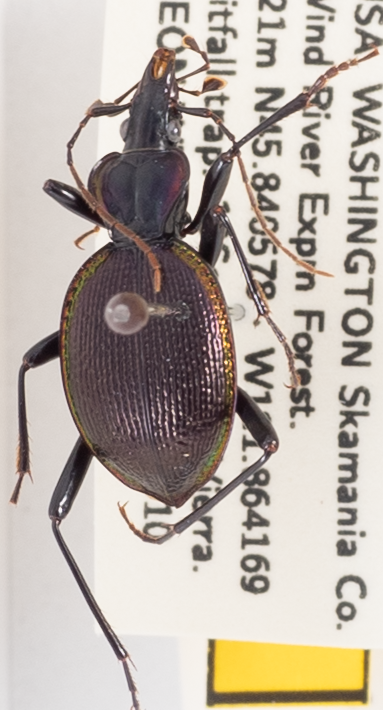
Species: Scaphinotus marginatus
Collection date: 2019-09-10 04:00:00
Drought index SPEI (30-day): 0.412
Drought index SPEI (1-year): -1.45
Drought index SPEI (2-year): -1.623